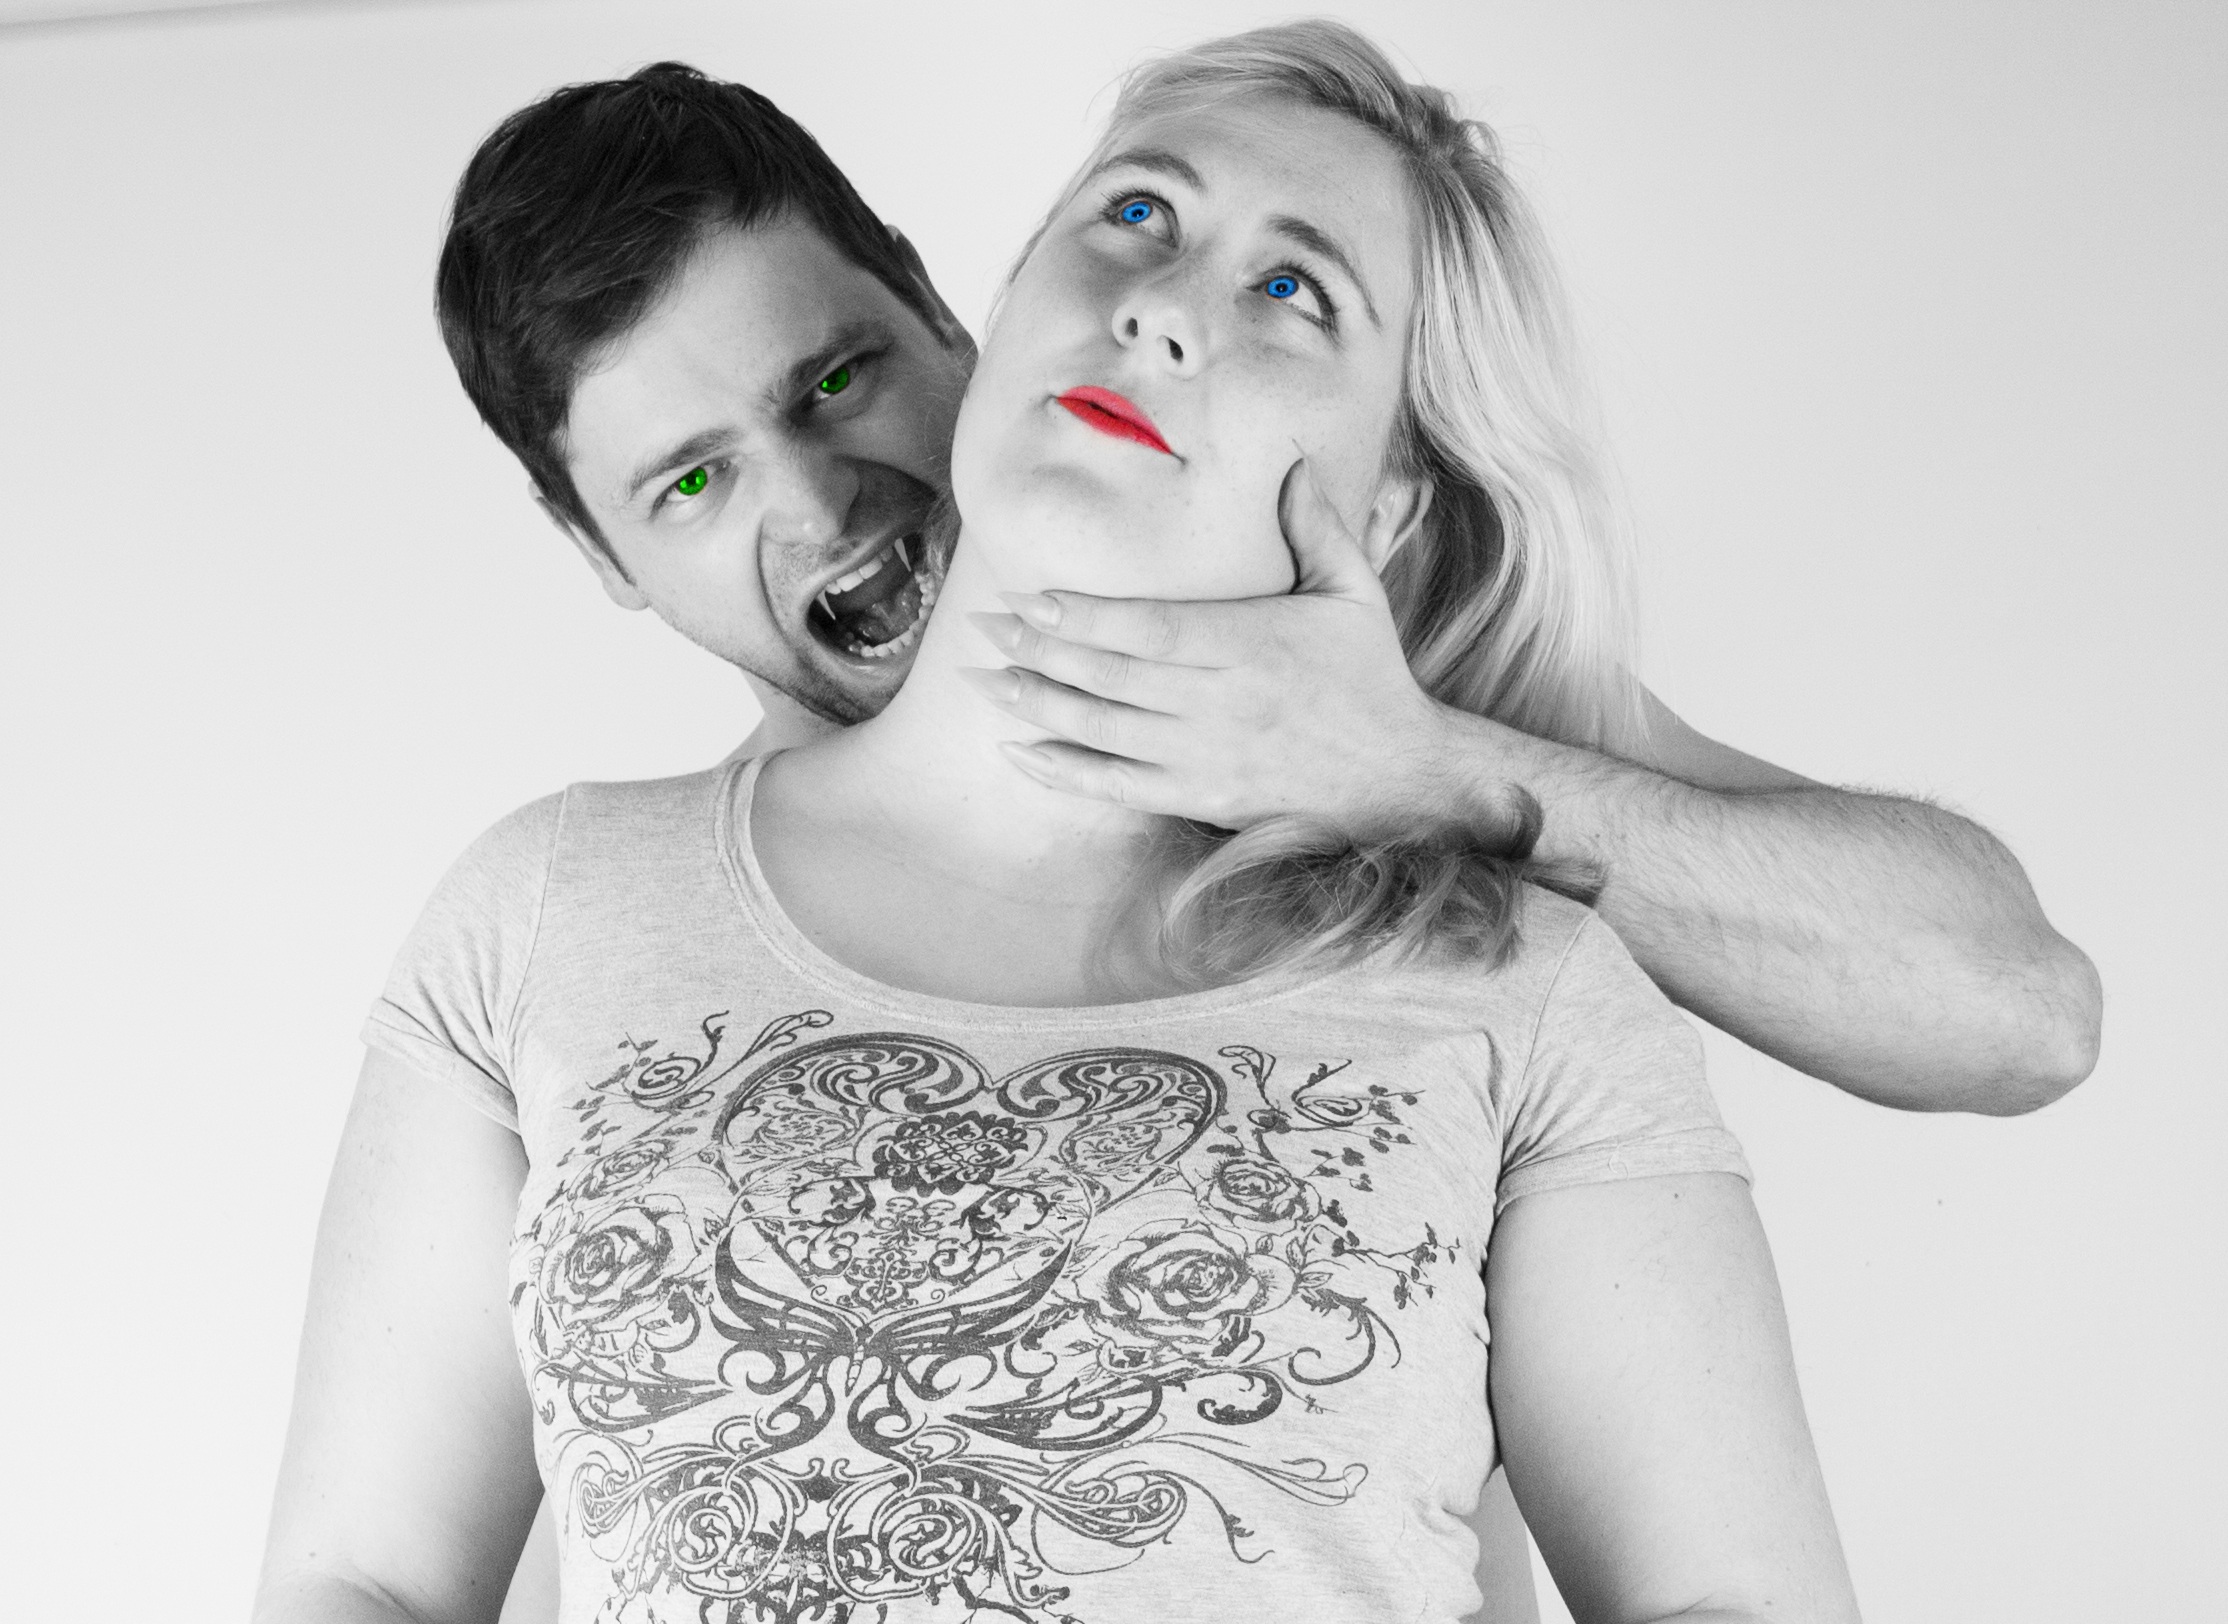
person, black and white, woman, white, photography, portrait, model, monochrome, face, sketch, drawing, illustration, eye, head, beauty, pair, organ, vampire, emotion, interaction, photo shoot, sense, monochrome photography, portrait photography, art model